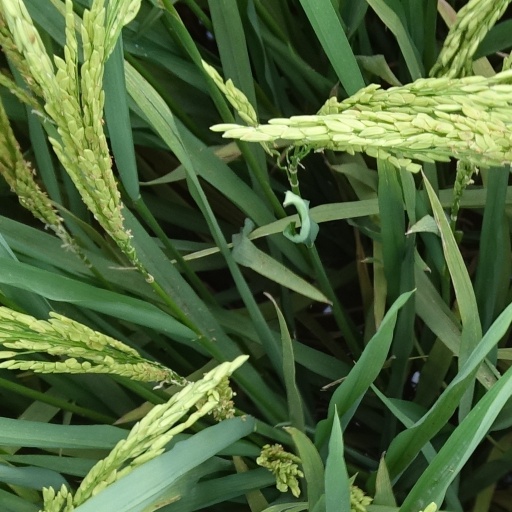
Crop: rice